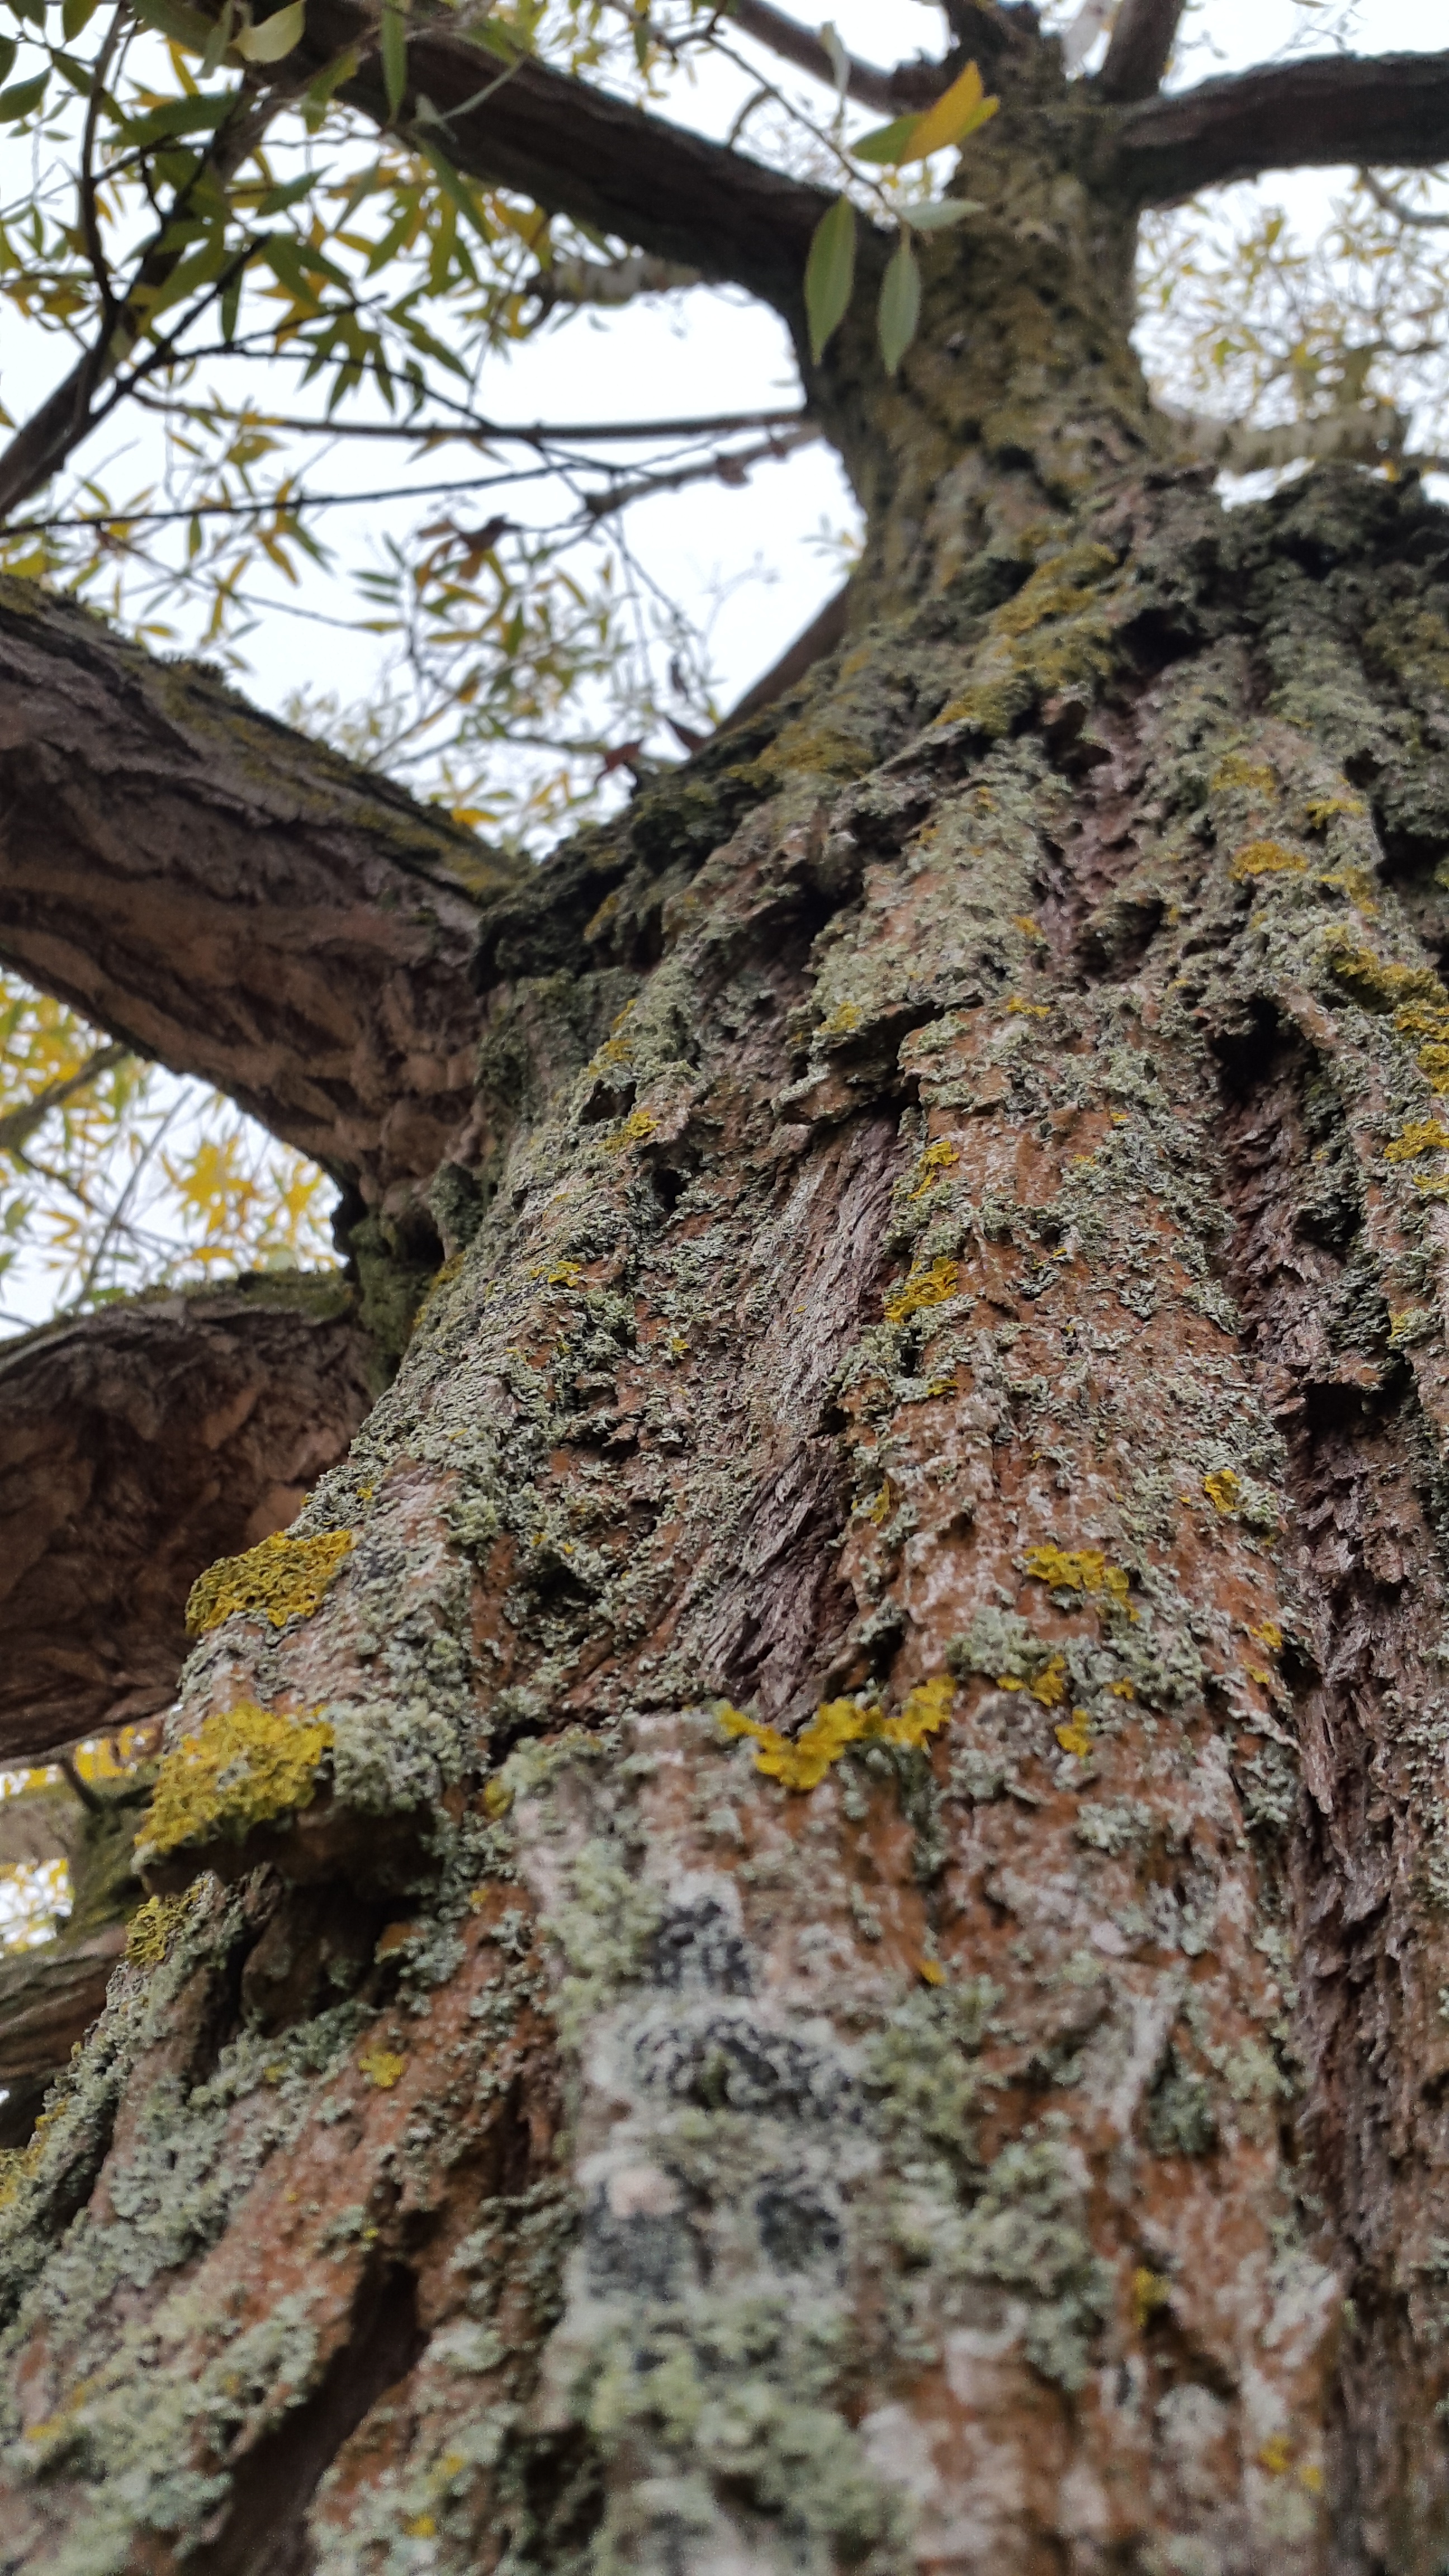
tree, nature, forest, rock, branch, plant, wood, leaf, flower, trunk, moss, bark, wildlife, log, green, autumn, botany, mushroom, flora, season, root, tribe, gnarled, woodland, fouling, old tree, dead wood, tree moss, woody plant, land plant